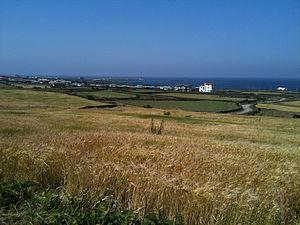
Jeju est la capitale de la province de Jeju en Corée du Sud. Avec ses 408 364 habitants, c'est la plus grande ville de l'île volcanique de Jeju, l'île la plus au sud de la Corée. C'est un port situé à l'entrée ouest du détroit de Corée. Son climat subtropical et son ambiance relativement sèche en font une destination touristique appréciée des Coréens : Jeju accueille 4 millions de visiteurs par an, principalement venus de Corée, du Japon et de Chine. Elle est desservie par un aéroport international, le troisième du pays en importance.